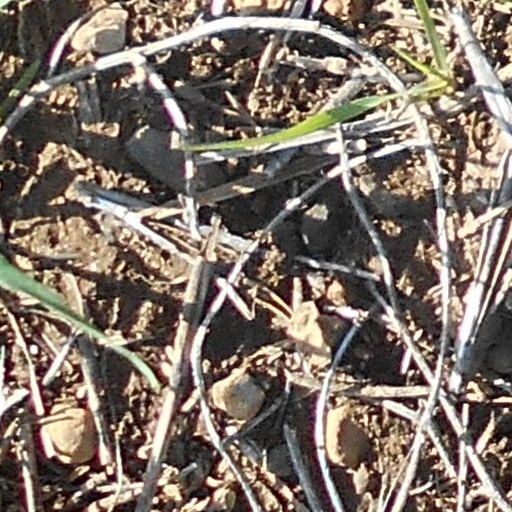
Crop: wheat